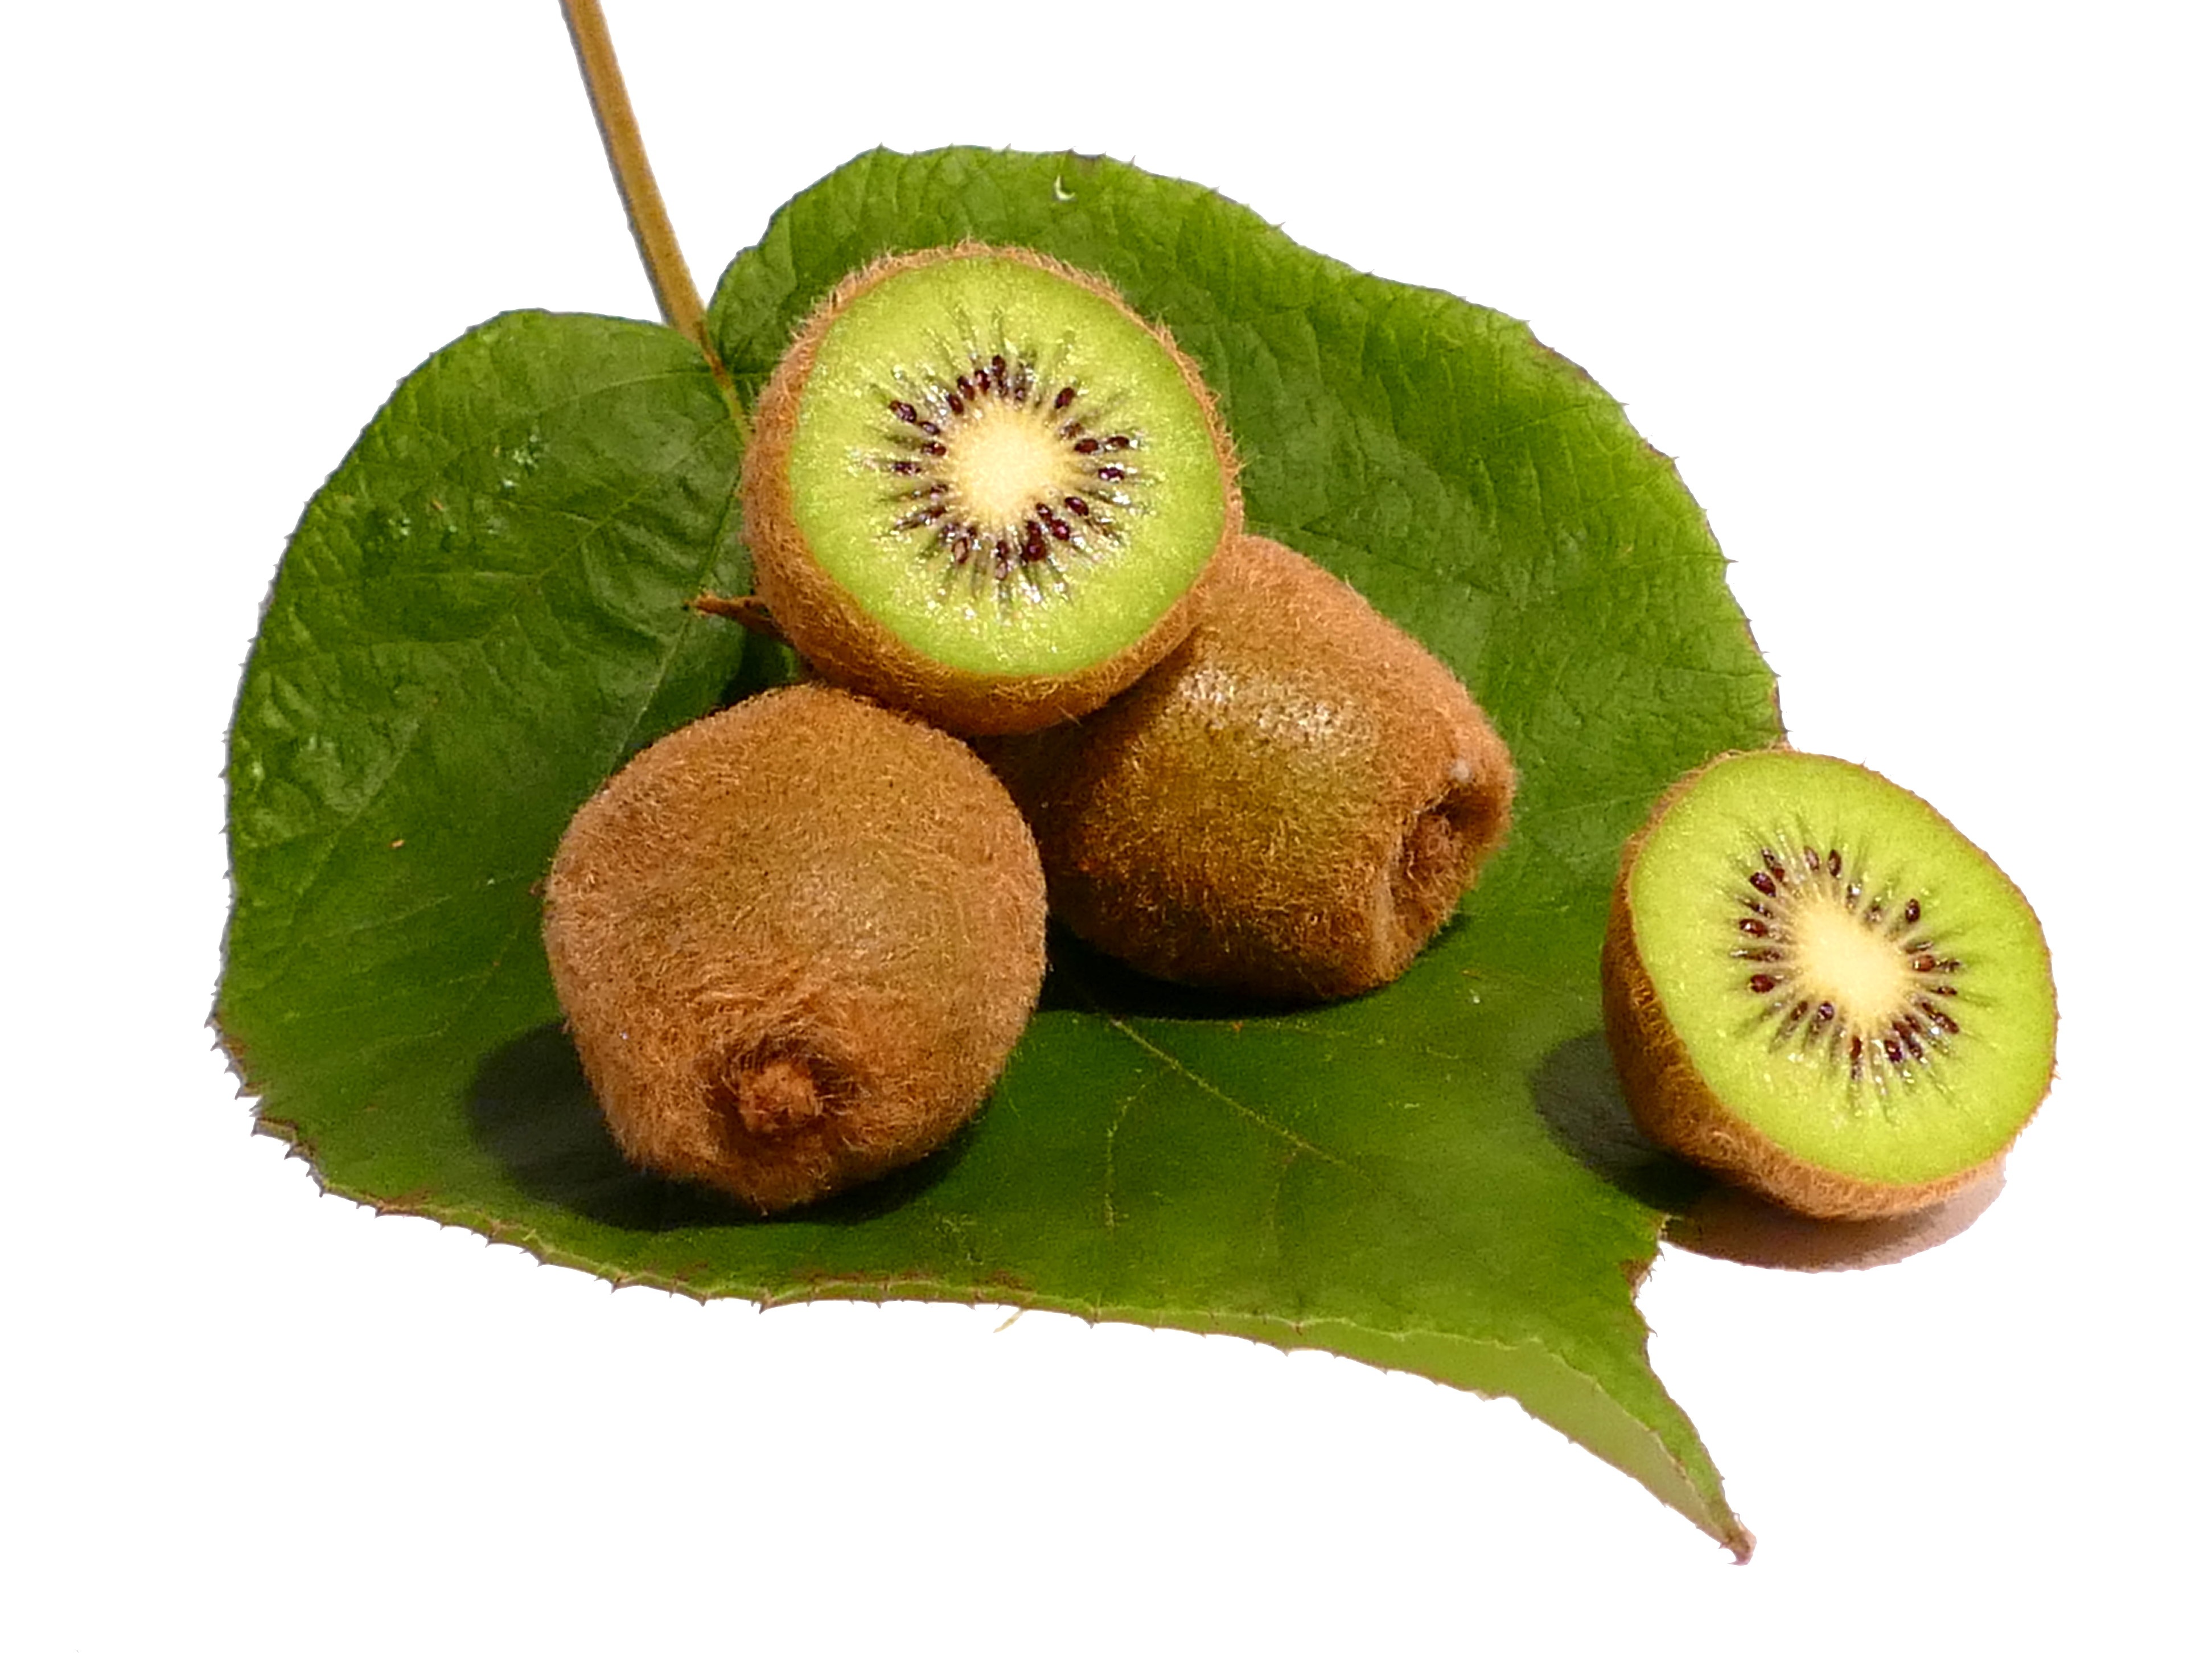
plant, fruit, food, green, produce, healthy, still life, cut, coconut, kiwi, fruit tree, vitamins, kiwifruit, purple mangosteen